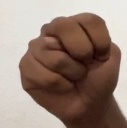
ASL sign: N